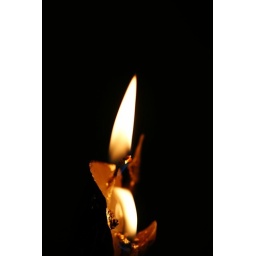
Last moments of a golden candle - almost a flower in flame.